Born This Way (song)

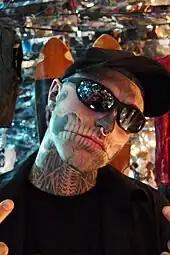
Canadian model Rick Genest appeared in the video.

The music video was shot the weekend of January 22–24, 2011, in New York City and was described by Gaga's team as a "profound, so inspiring and so incredibly beautiful" video. The video was directed by Nick Knight. Choreographer Laurieann Gibson told MTV News that the video would be "shocking" and one can expect the execution of the highest level of vocal music art and dance. Hollywoodlife.com reported that Gaga spent the first week of February editing the video at the Greenwich Hotel, New York, working during the night as she had to spend the morning rehearsing for her upcoming Grammy Awards performance. Media reports suggested that the singer might play the character of Jo Calderone, the male model she had portrayed in the September issue of Japanese "Vogue Hommes". Fernando Garibay explained that the video "is of cultural relevance, and hopefully helps people that are an outcast, bullied. Hopefully makes people aware that it's OK to be yourself." According to Gaga, she was inspired by the paintings of Salvador Dalí and Francis Bacon, and their surrealistic images. Gibson explained the inspiration behind the video to MTV News: